Answer in natural language. Which object is closer to the camera taking this photo, light blue colour dresser birkeland (highlighted by a red box) or blue and silver cone-shaped bat (highlighted by a blue box)? Choose between the following options: blue and silver cone-shaped bat (highlighted by a blue box) or light blue colour dresser birkeland (highlighted by a red box)
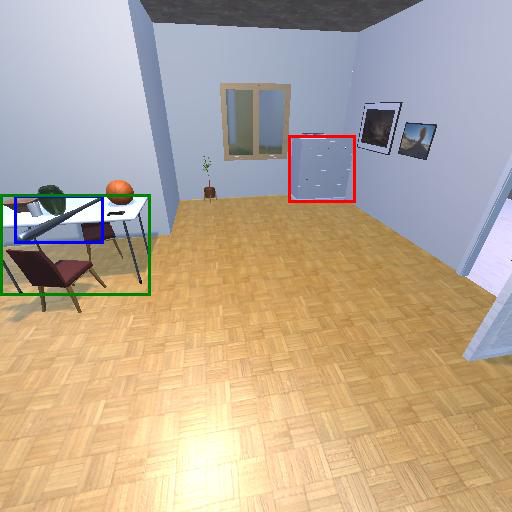
<answer>blue and silver cone-shaped bat (highlighted by a blue box)</answer>